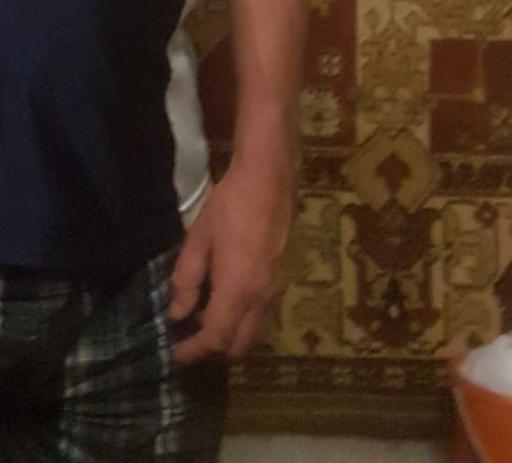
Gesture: no_gesture